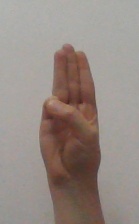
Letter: thaa